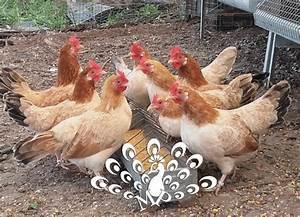
chicken